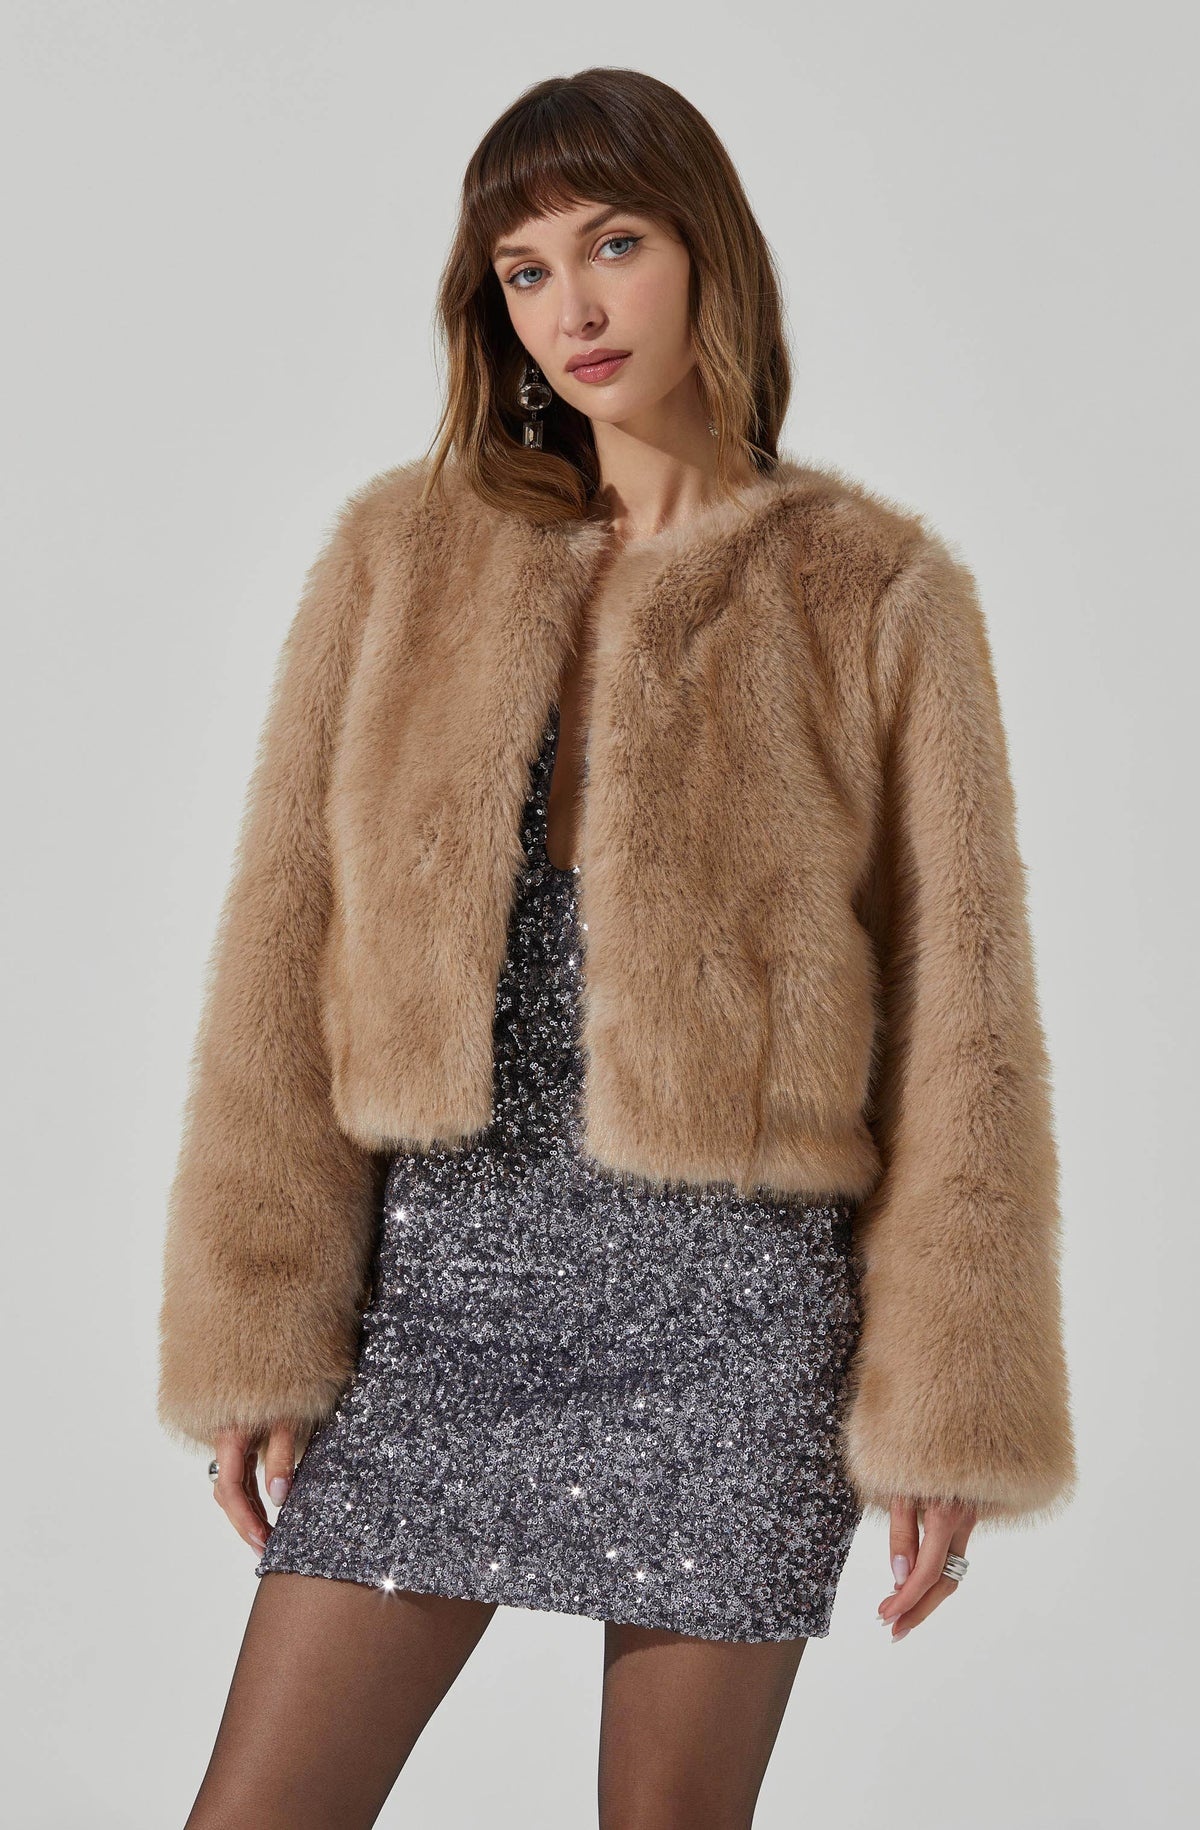
Doxey Faux Fur Cropped Jacket
Faux fur cropped jacket Fully lined Hook & eye closure at center front Functional side pockets Dry clean only Self: 100% Polyester / Lining: 100% Polyester Style #ACT17990
Brand: Astr
Category: Apparel & Accessories > Clothing > Outerwear > Coats & Jackets > Bolero Jackets